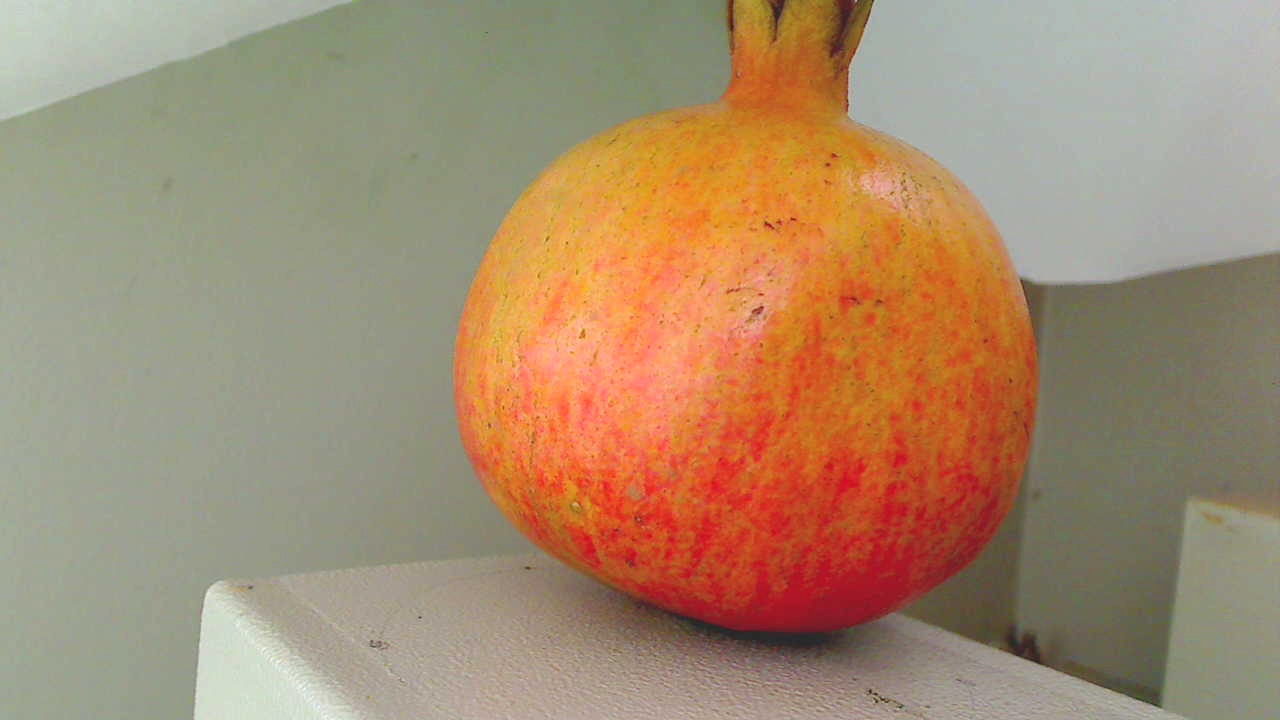
Grade: grade-1
Quality: quality-2